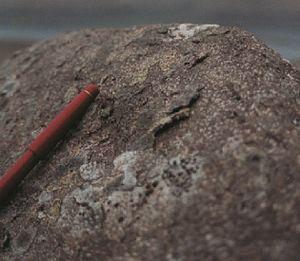
desquamation des surfaces basaltiques, Slaettaratindur, Feroe
La desquamation est la traduction physique, visible, d'un certain nombre de processus de dégradation de la roche. Elle se manifeste par le détachement de lamelles ou écailles superficielles. Divers processus conduisent à la desquamation d'une roche : haloclastie, thermoclastie, voire cryoclastie. Suivant la terminologie anglo-saxonne, le terme desquamation est utilisé lorsque les lamelles ont moins de 5 mm d'épaisseur. Au-delà, on préférera le terme exfoliation.